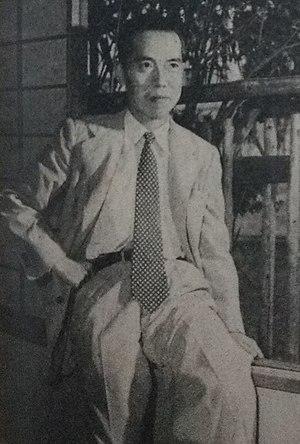
Toshikazu Kase, né le 12 janvier 1903 à Chiba et mort le 21 mai 2004 à Kamakura, est un fonctionnaire et diplomate japonais. Pendant la Seconde Guerre mondiale, il est un fonctionnaire de haut rang au ministère des Affaires étrangères.